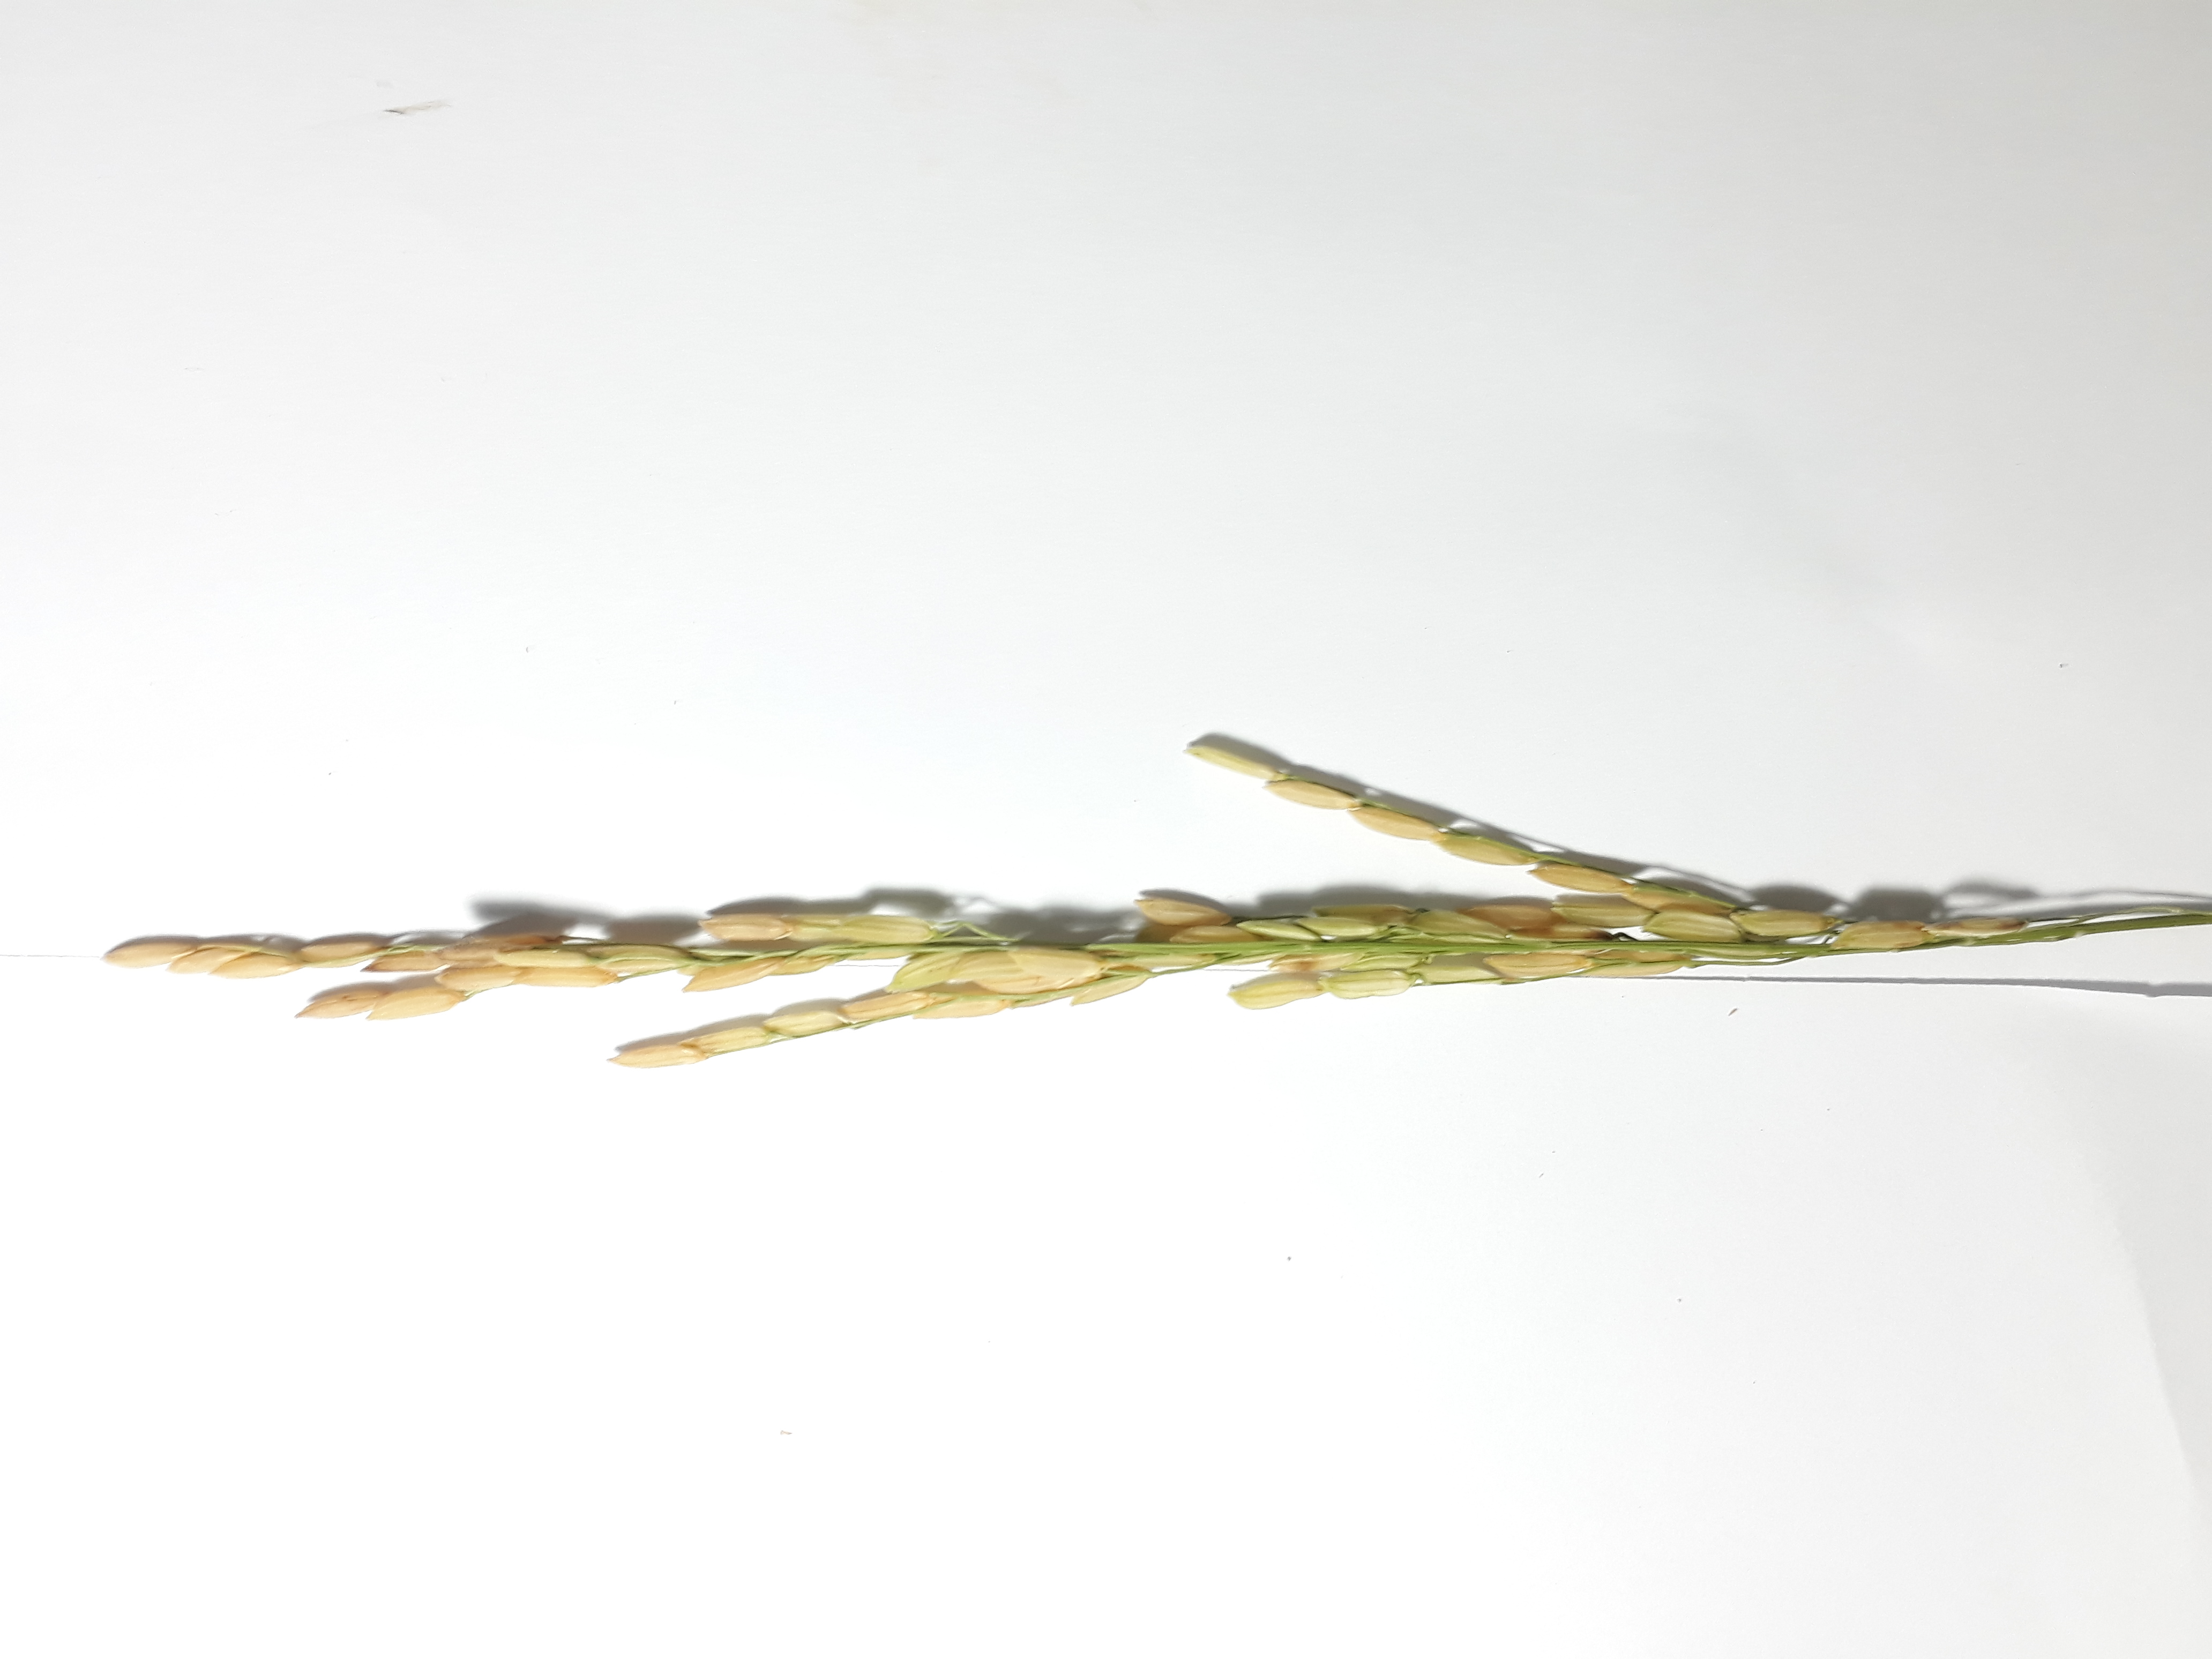
Label: Healthy